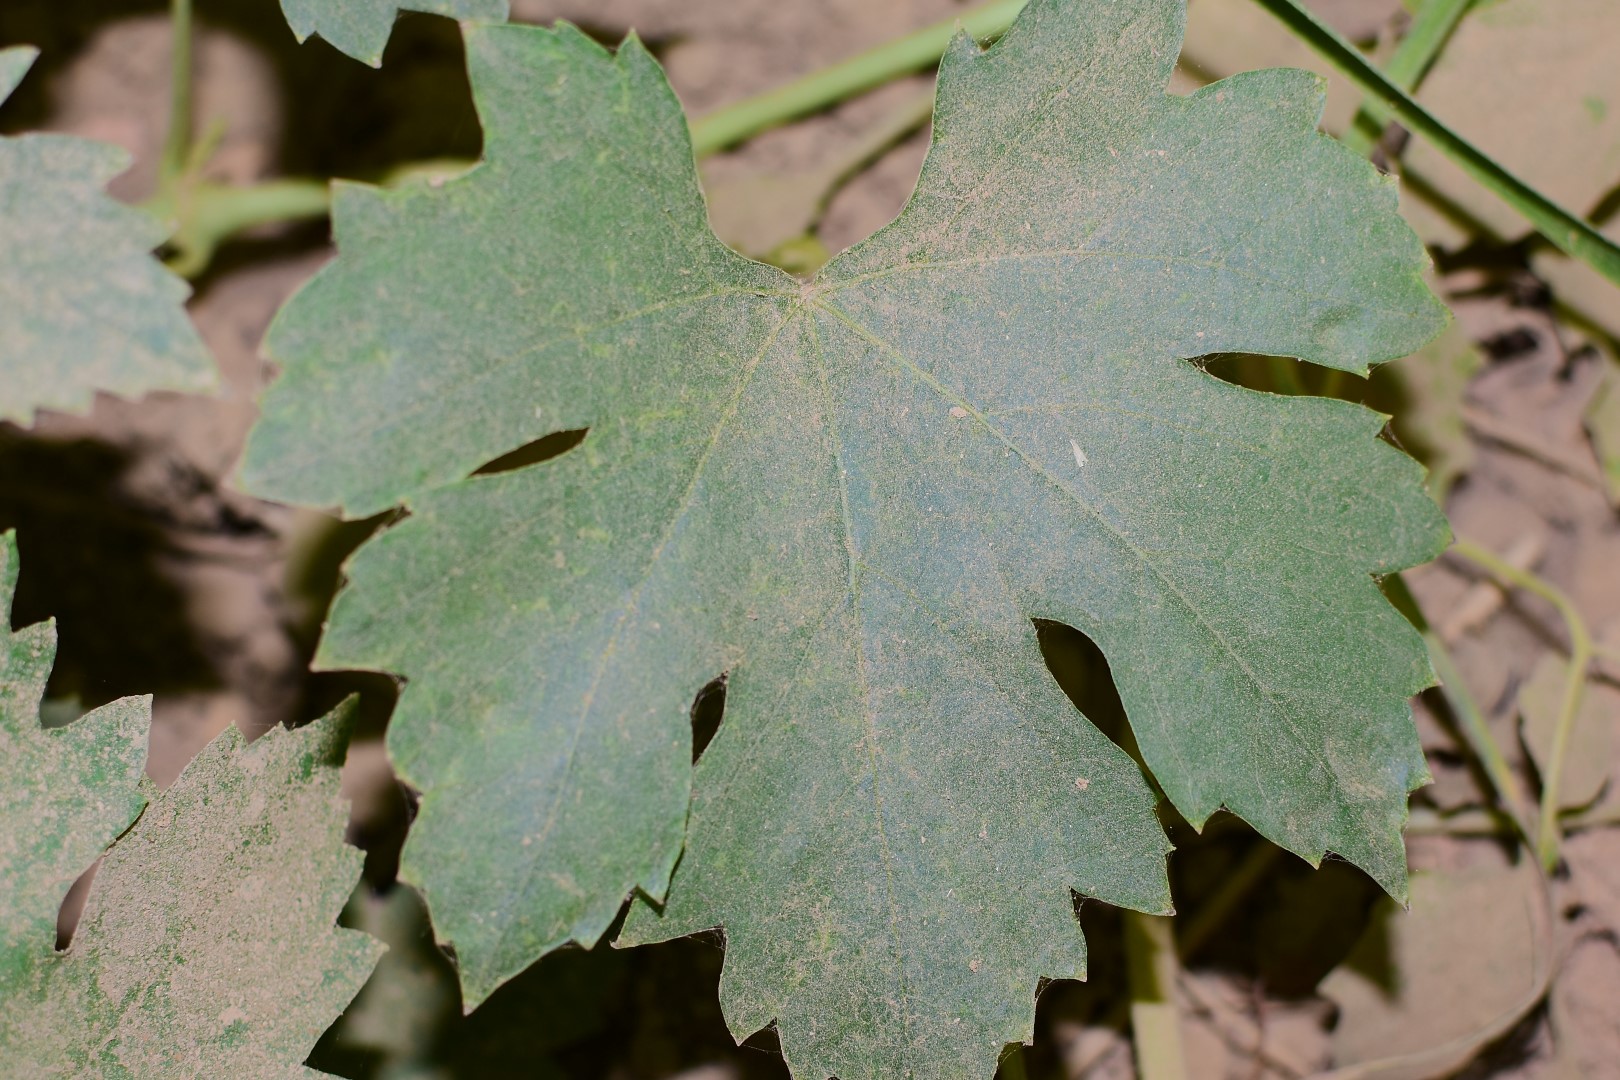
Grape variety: Riasi